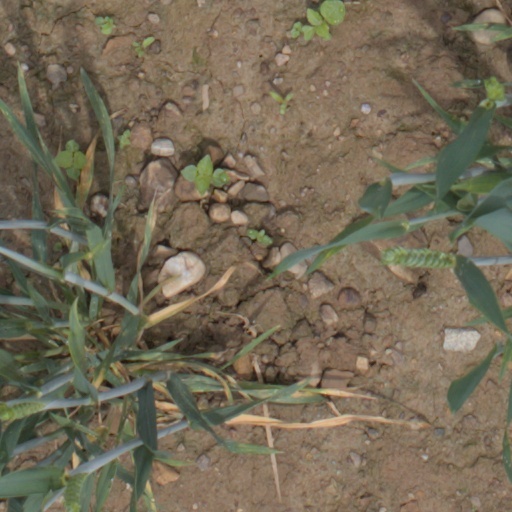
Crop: wheat